Devon White (baseball)

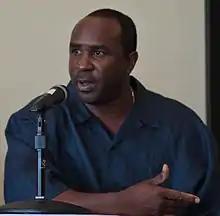
White in 2009

Devon Markes Whyte (formerly and commonly known as Devon White; born December 29, 1962), nicknamed "Devo", is a Jamaican-born American former professional baseball center fielder, best known for his defensive ability at that position. He played in Major League Baseball (MLB) for the California Angels, Toronto Blue Jays, Florida Marlins, Arizona Diamondbacks, Los Angeles Dodgers, and Milwaukee Brewers. Follow his playing career, White served as the first base coach for the Triple-A Buffalo Bisons, and was briefly called up to the Blue Jays as first base coach in 2022.